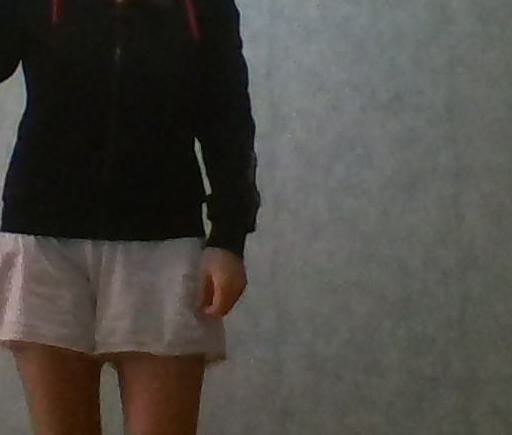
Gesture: no_gesture